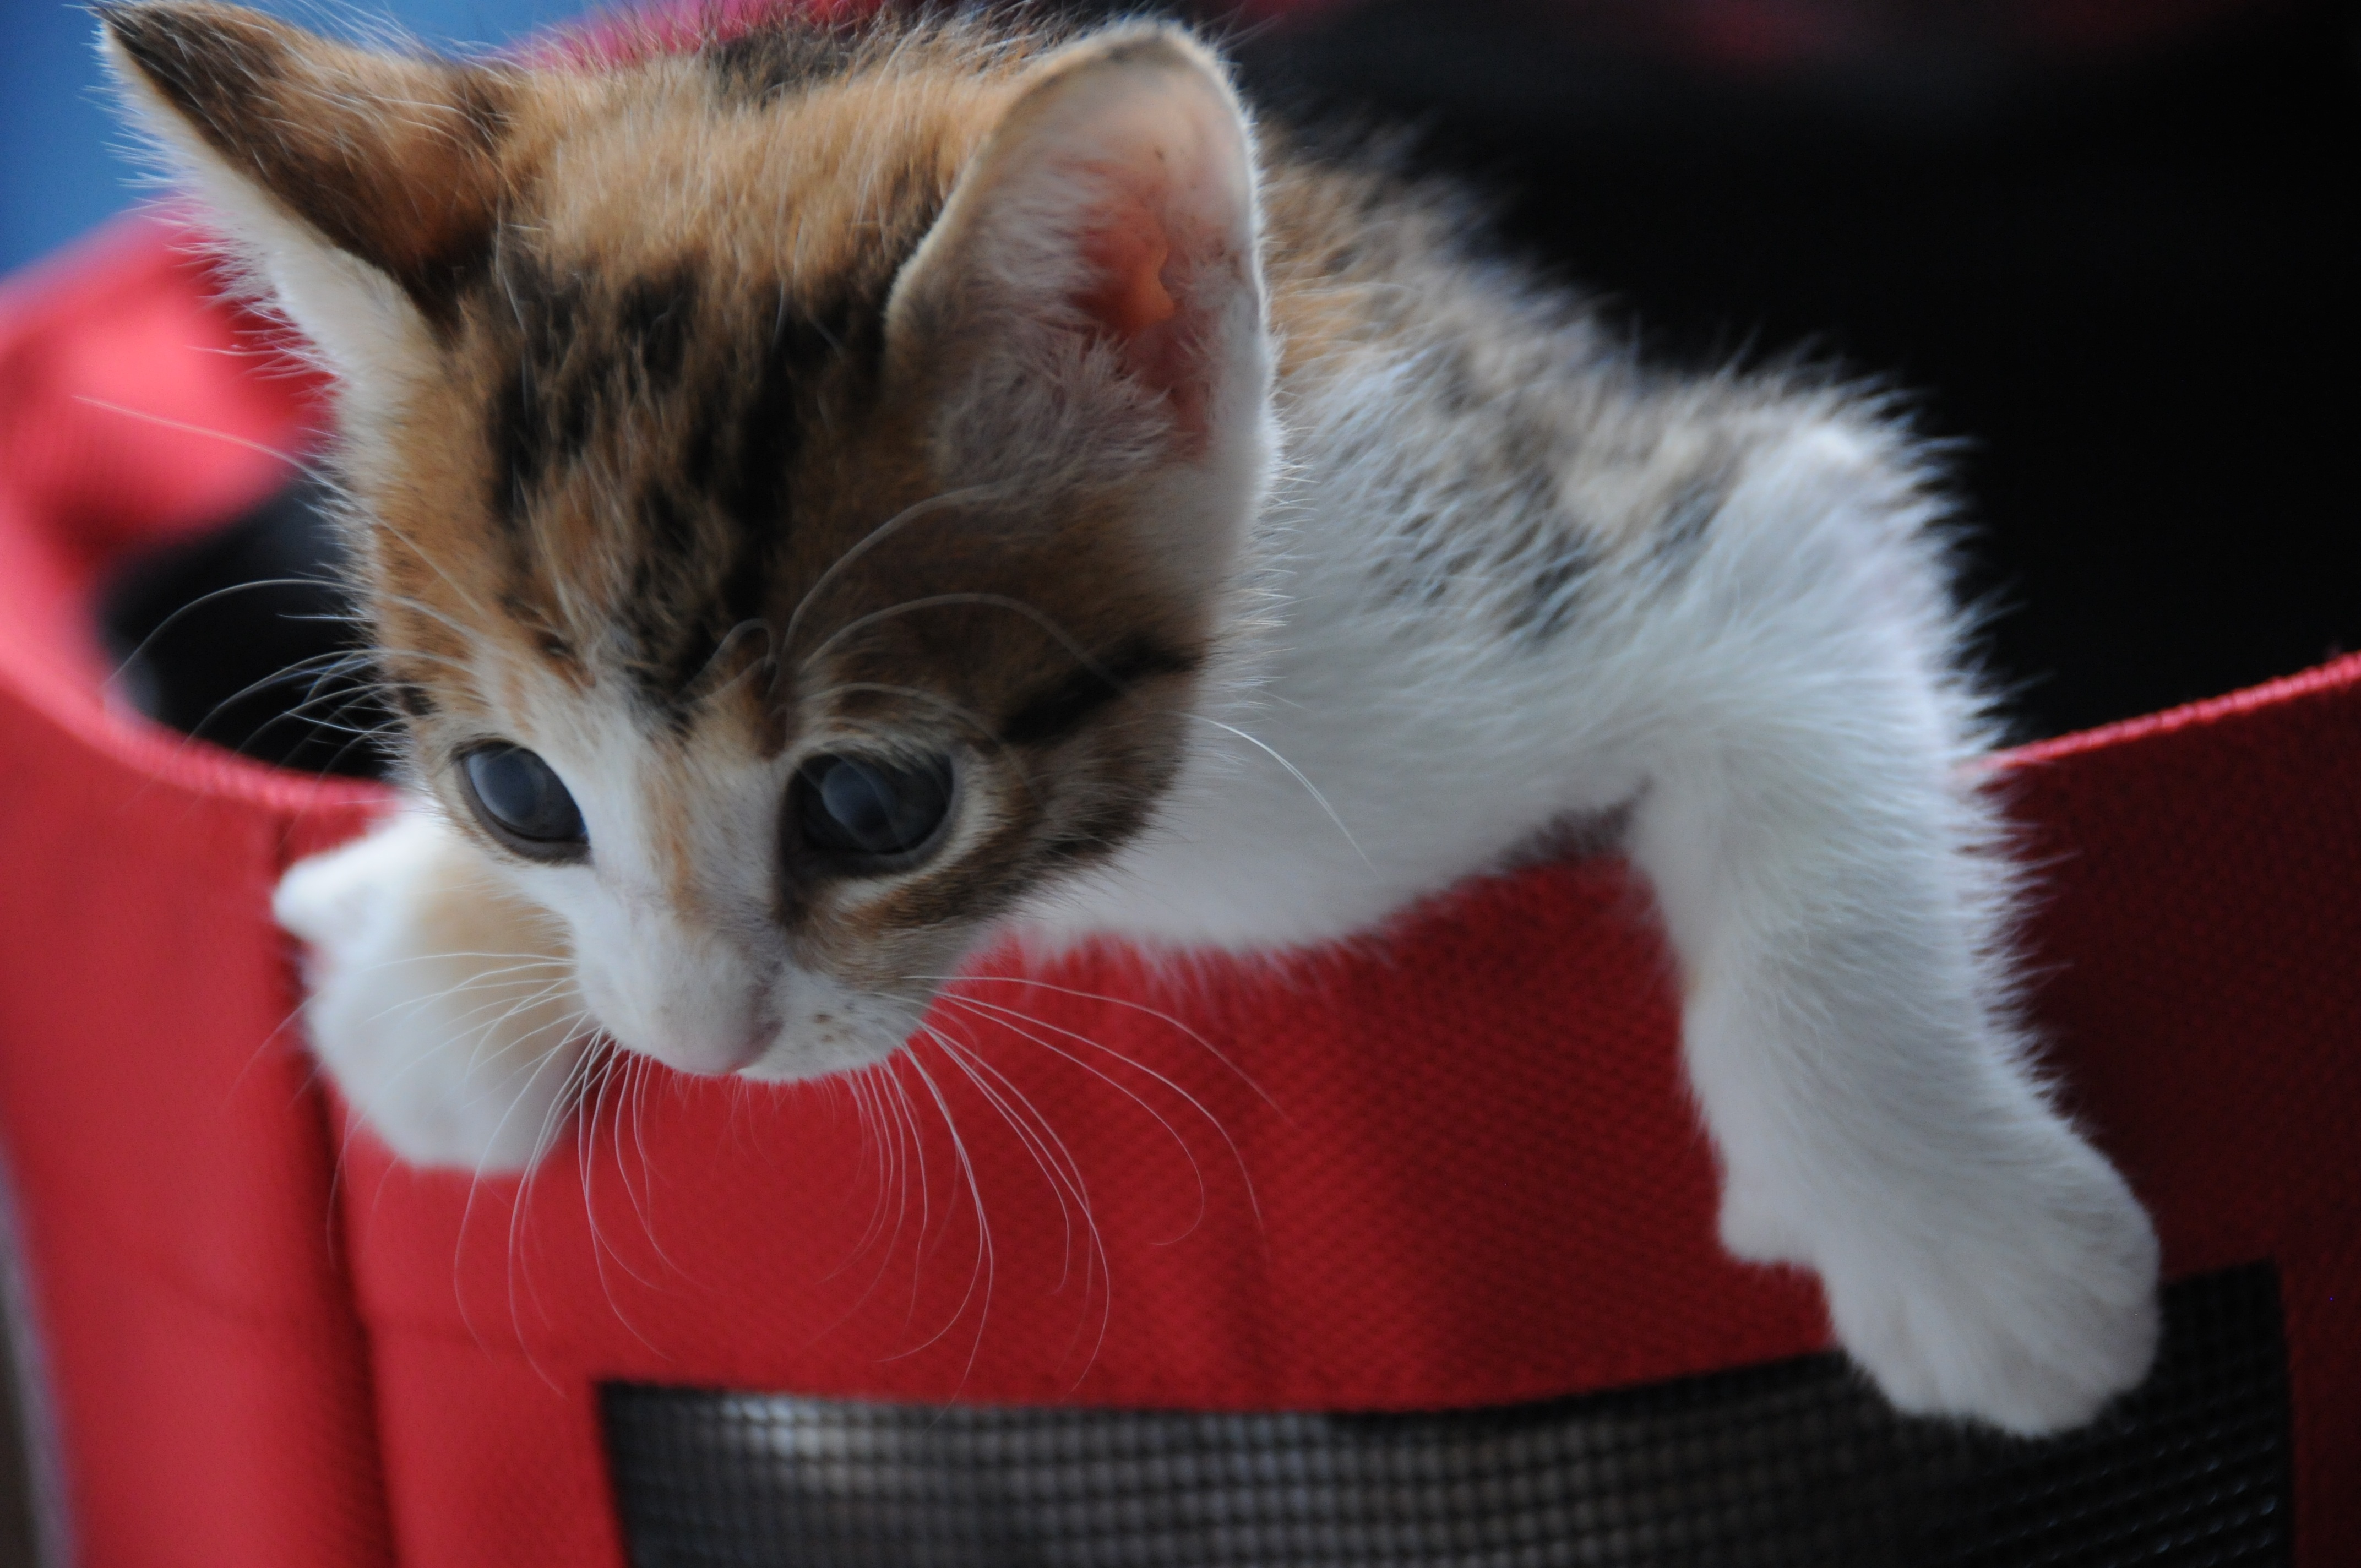
play, kitten, cat, mammal, nose, whiskers, vertebrate, lively, small cat, small to medium sized cats, cat like mammal, domestic short haired cat